Sarcotesta

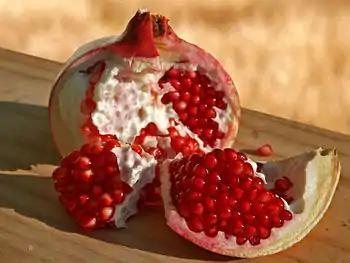
Pomegranate seeds have a red sarcotesta.

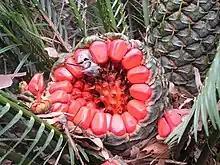
Some cycads, such as this "Macrozamia communis", produce seeds with a sarcotesta.

The sarcotesta is a fleshy seedcoat, a type of testa. Examples of seeds with a sarcotesta are pomegranate, ginkgo and some cycad seeds. The sarcotesta of pomegranate seeds consists of epidermal cells derived from the integument, and there are no arils on these seeds.